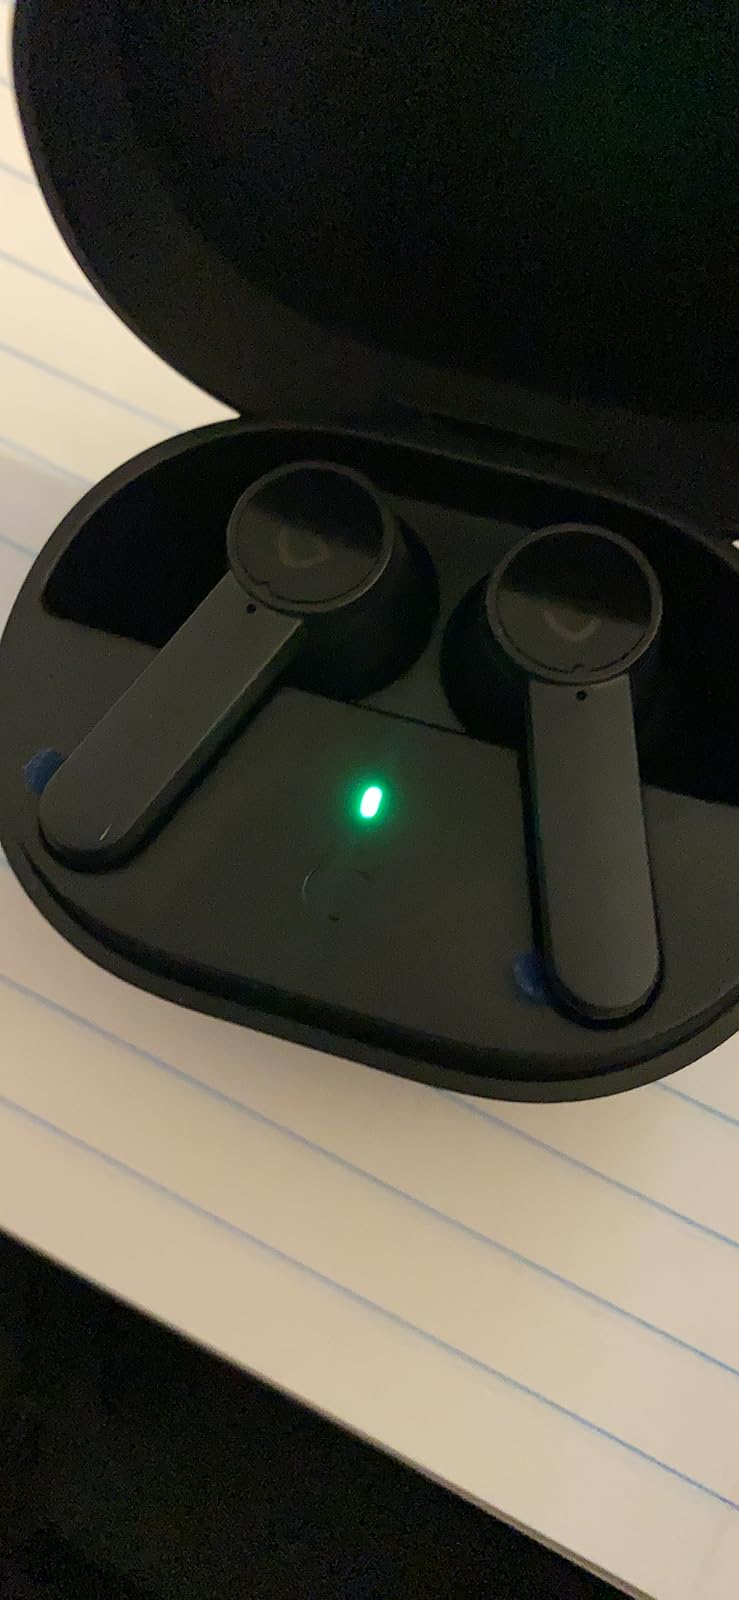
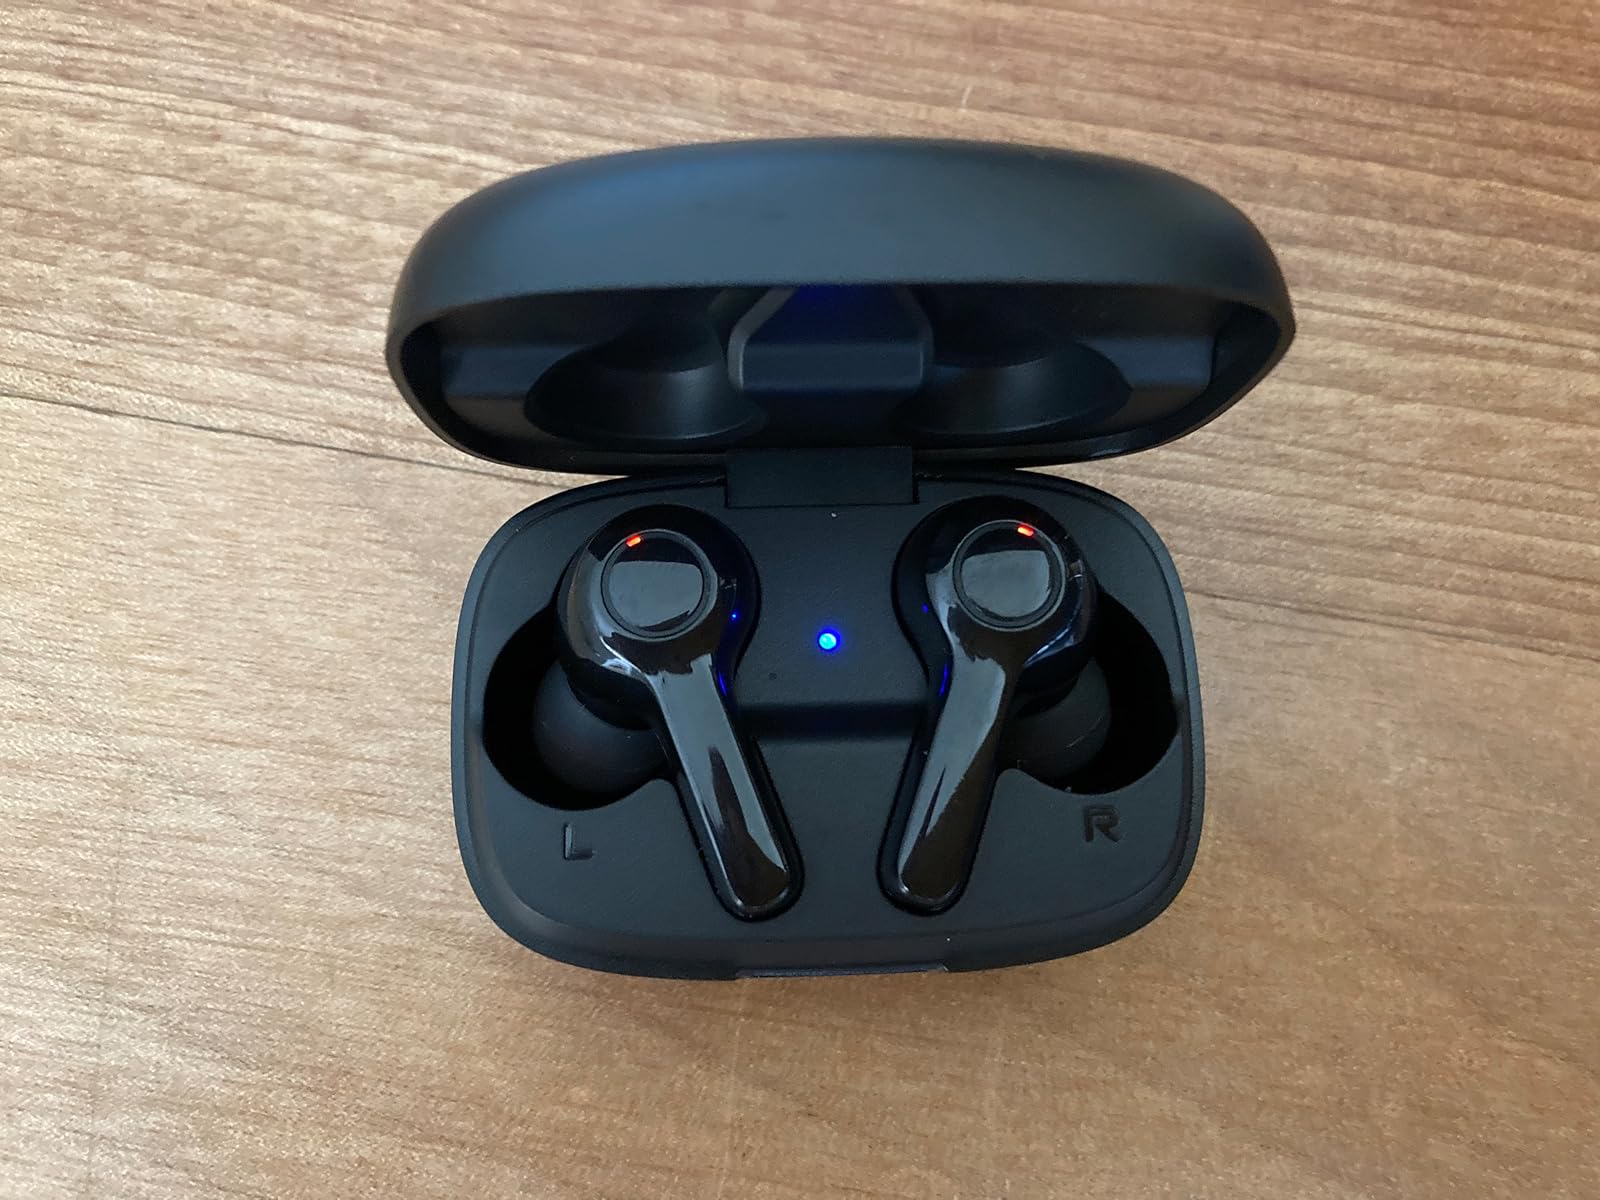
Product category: earbuds
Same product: no